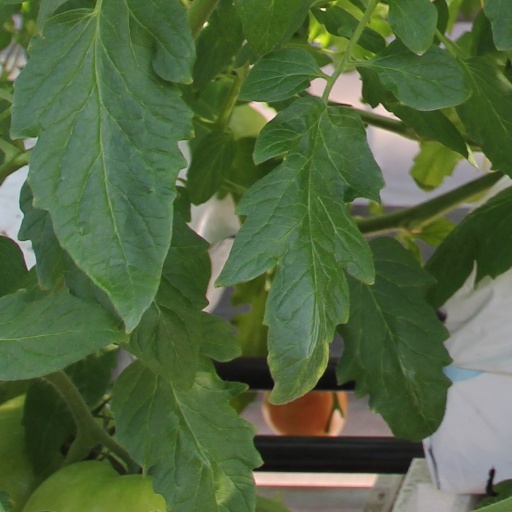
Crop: tomato